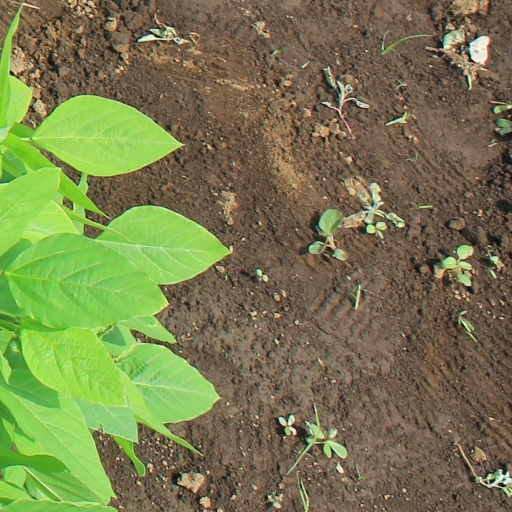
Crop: soybean